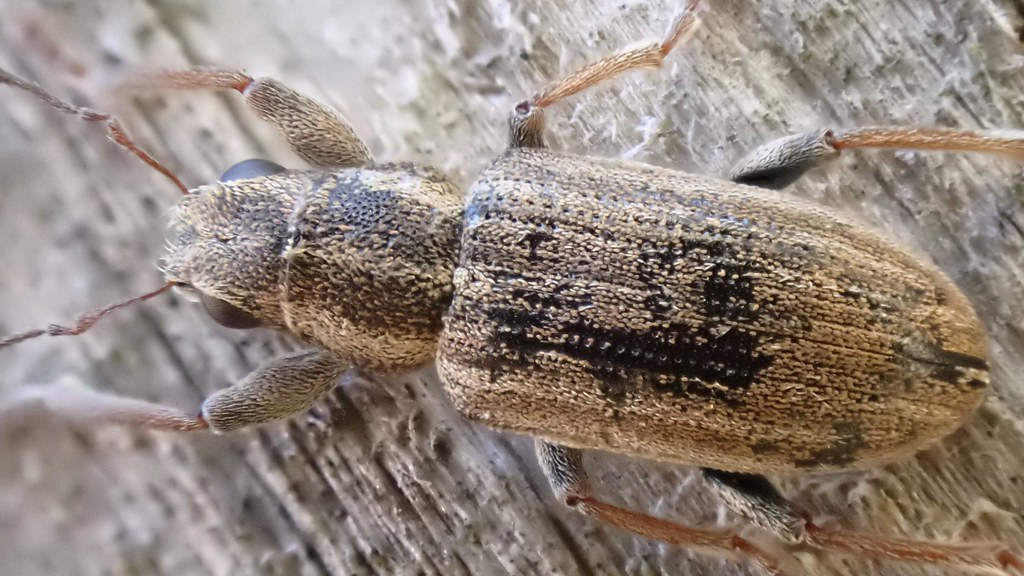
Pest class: pea_leaf_weevil